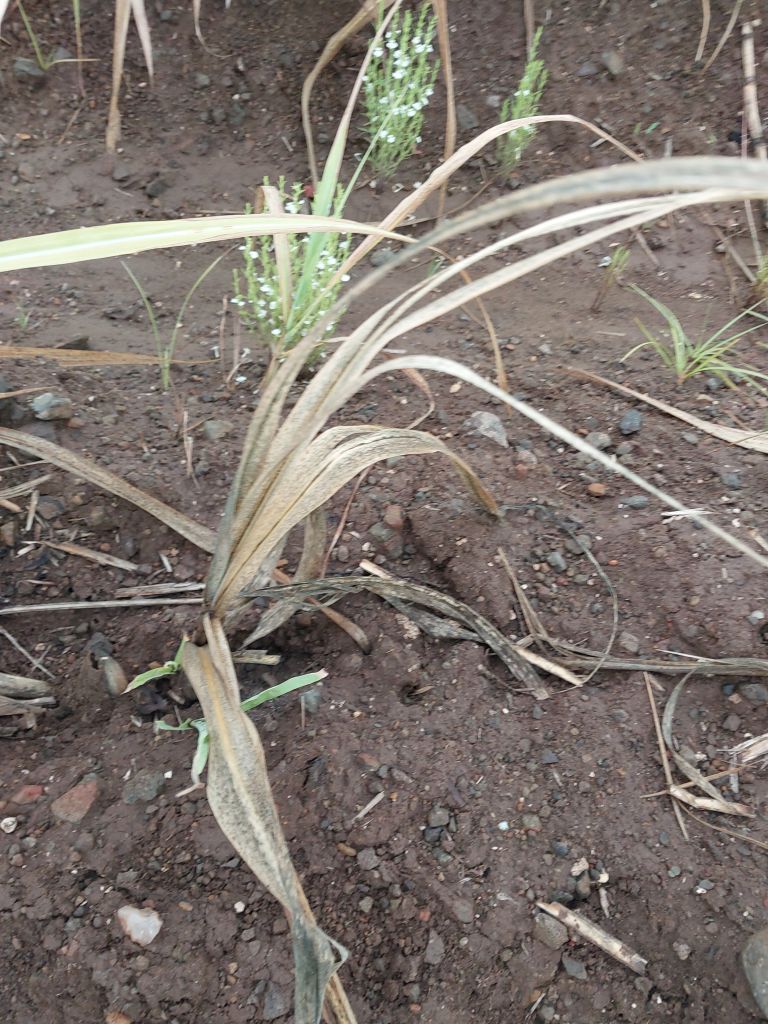
Label: Sett Rot